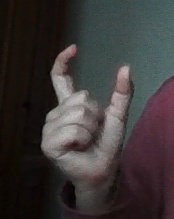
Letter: nun